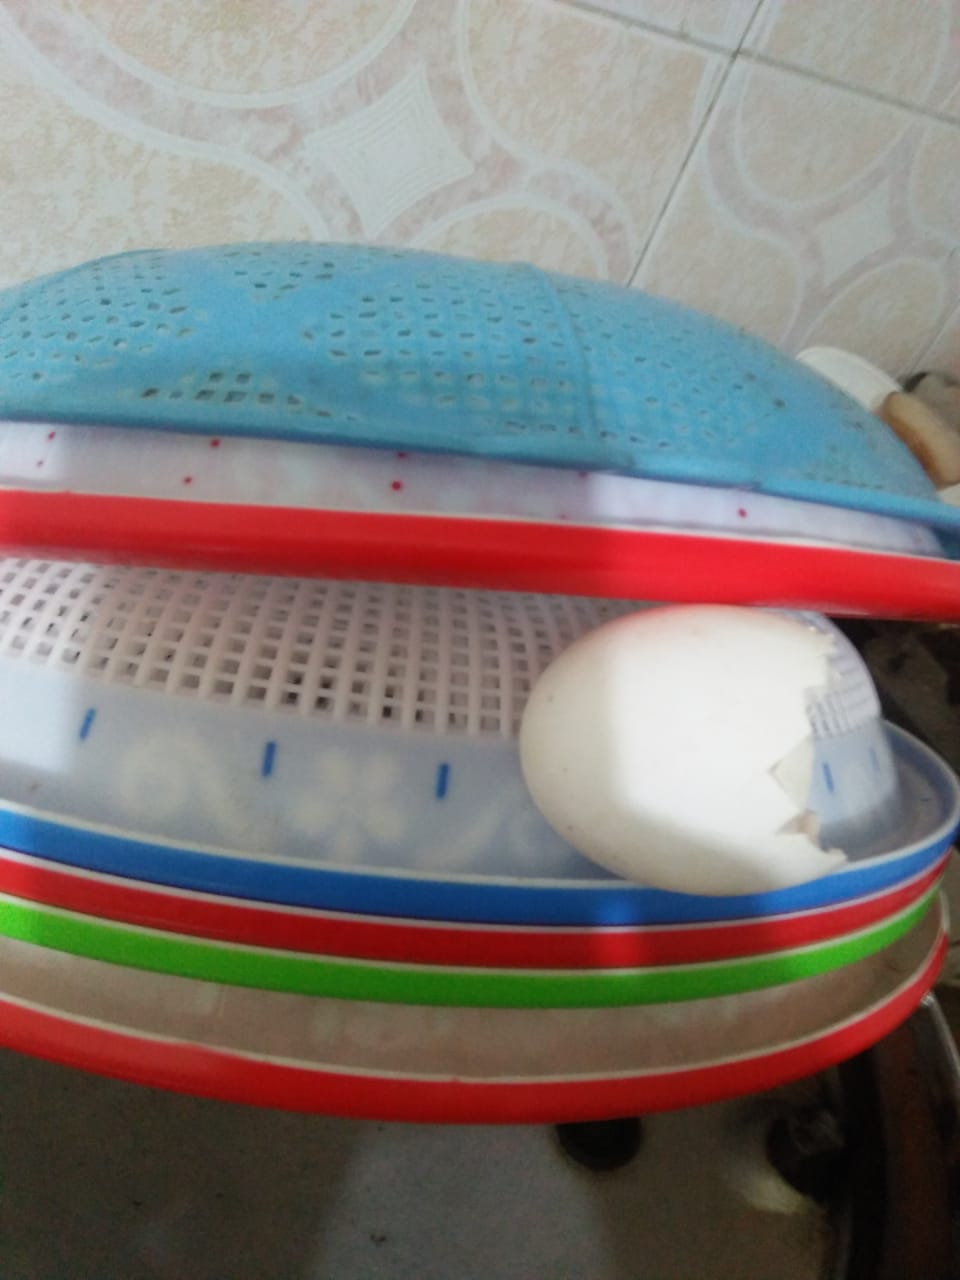
Label: eggshells